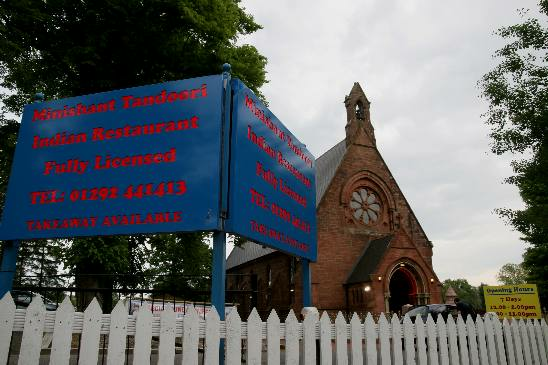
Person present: No